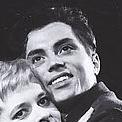
Age: 30